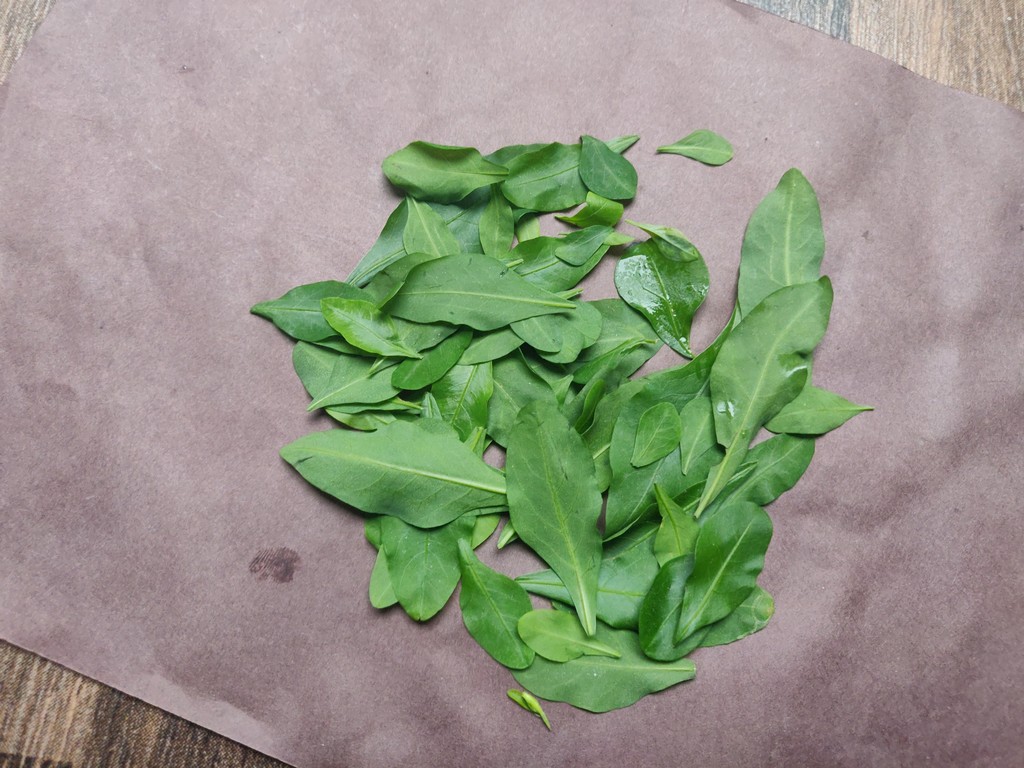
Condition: Healthy
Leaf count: multiple
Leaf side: unknown